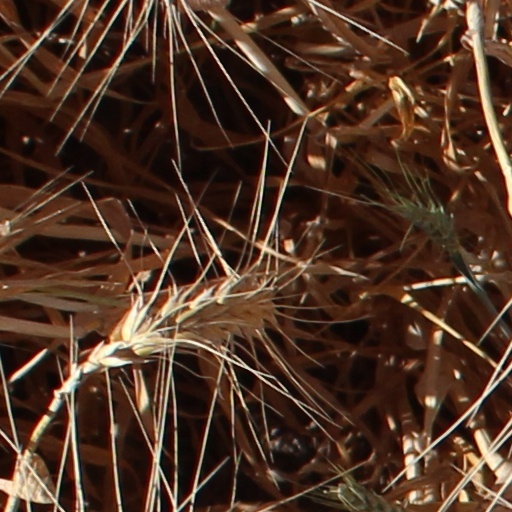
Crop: wheat